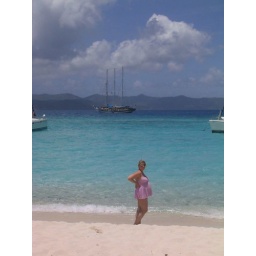
Gretchen on the beach at White Bay, Yost van Dyke. S/V/ mandaly in the background....